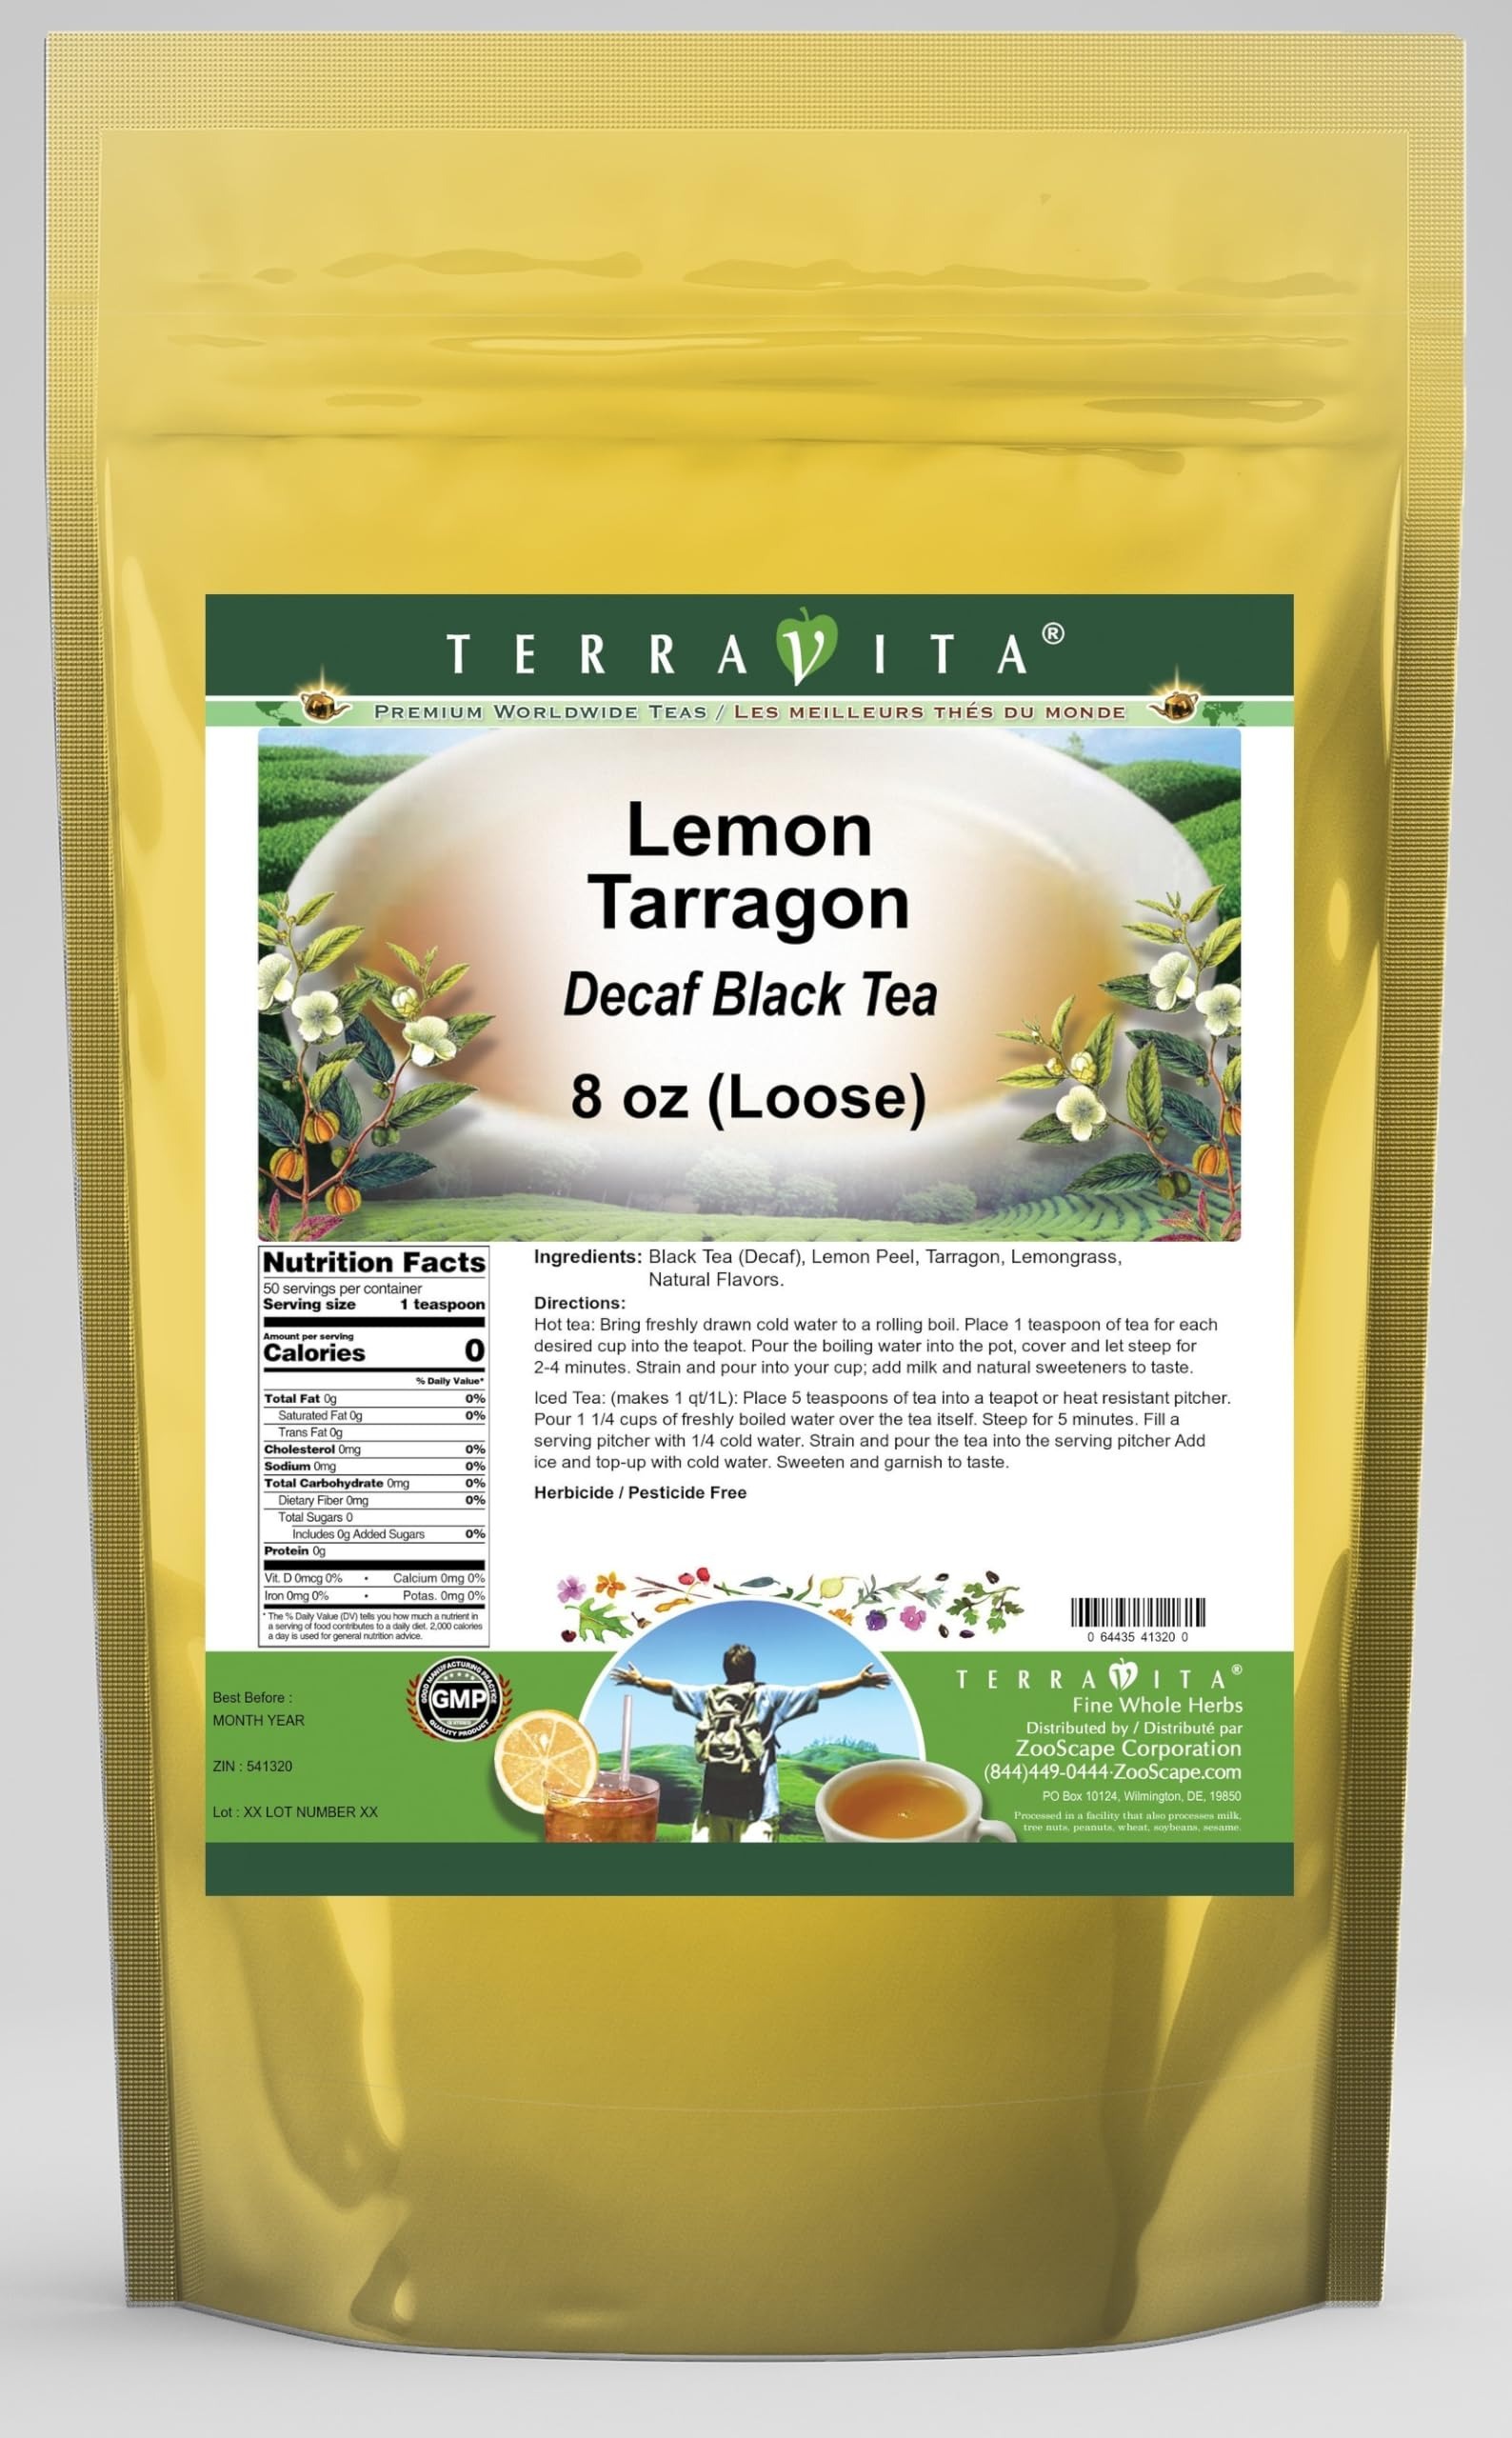
Item Name: Lemon Tarragon Decaf Black Tea (Loose) (8 oz, ZIN: 541320) - 3 Pack
Bullet Point 1: Our Lemon Tarragon Decaf Black Tea is a wonderful flavored decaffeinated Black tea with Lemon Peel, Tarragon and Lemongrass. You will enjoy the simple and elegant Lemon Tarragon taste! - Ingredients: Decaf Black tea, Lemon Peel, Tarragon, Lemongrass and Natural Lemon Tarragon Flavor.
Bullet Point 2: No fillers.
Bullet Point 3: Manufacturer: TerraVita
Bullet Point 4: Size: 8 oz
Bullet Point 5: Loose Leaf Black Tea - Packed in a convenient upright pouch!
Product Description: Our Lemon Tarragon Decaf Black Tea is a wonderful flavored decaffeinated Black tea with Lemon Peel, Tarragon and Lemongrass. You will enjoy the simple and elegant Lemon Tarragon taste! - Ingredients: Decaf Black tea, Lemon Peel, Tarragon, Lemongrass and Natural Lemon Tarragon Flavor. - Hot tea brewing method: Bring freshly drawn cold water to a rolling boil. Place 1 teaspoon of tea for each desired cup into the teapot. Pour the boiling water into the pot, cover and let steep for 2-4 minutes. Strain and pour into your cup; add milk and natural sweeteners to taste. - Iced tea brewing method: (to make 1 liter/quart): Place 5 teaspoons of tea into a teapot or heat resistant pitcher. Pour 1 1/4 cups of freshly boiled water over the tea itself. Steep for 5 minutes. Fill a serving pitcher with 1/4 cold water. Strain and pour the tea into the serving pitcher Add ice and top-up with cold water. Sweeten and garnish to taste. - TerraVita is an exclusive line of premium-quality, natural source products that use only the finest, purest and most potent ingredients found around the world. TerraVita is hallmarked by the highest possible standards of purity, potency, stability and freshness. All of our products are prepared with the highest elements of quality control, from raw materials through the entire manufacturing process, up to and including the moment that the bottles or bags are sealed for freshness and shipped out to you. Our highest possible standards are certified by independent laboratories and backed by our personal guarantee. - TerraVita exists to meet and ensure your family's health and wellness without the harmful effects of chemicals and health products. We strive to make all of our products affordable and reliable and are constantly searching the market to maintain ou
Value: 24.0
Unit: Ounce

Price: 128.44